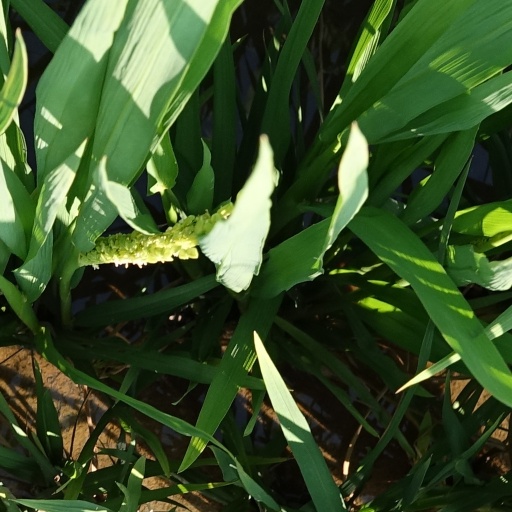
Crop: rice